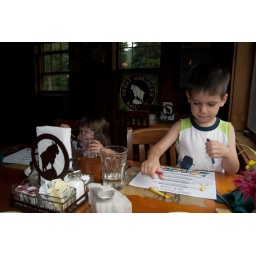
The kids enjoy their ice cubes in the water glasses as we wait for our meal at the Inn.